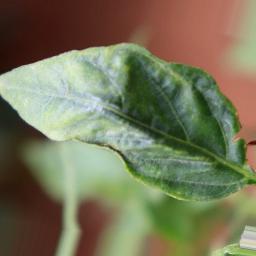
Label: mites_and_trips